Quinton Lucas

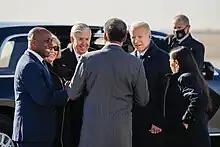
On December 8, 2021, Air Force One landed at Kansas City International Airport, with a greeting party of Mayor Quinton Lucas, Missouri First Lady Teresa Parson, Missouri Governor Mike Parson, U.S. Representative Emanuel Cleaver, U.S. President Joe Biden, and U.S. Representative Sharice Davids.

In early 2020, Mayor Lucas announced a comprehensive plan to address violence as his top priority which included initiatives for community engagement, mental health services, and targeted law enforcement efforts. He has focused on housing and development, advocating for policies to increase affordable housing options and has worked on initiatives to spur development in underserved areas of the city. During the COVID-19 pandemic, Lucas was supported and criticized for implementing various public health measures, including mask mandates, in response to rising case numbers. He worked with federal and local officials to secure resources for testing and economic relief. In 2020, he supported a measure to provide legal counsel for tenants facing eviction.